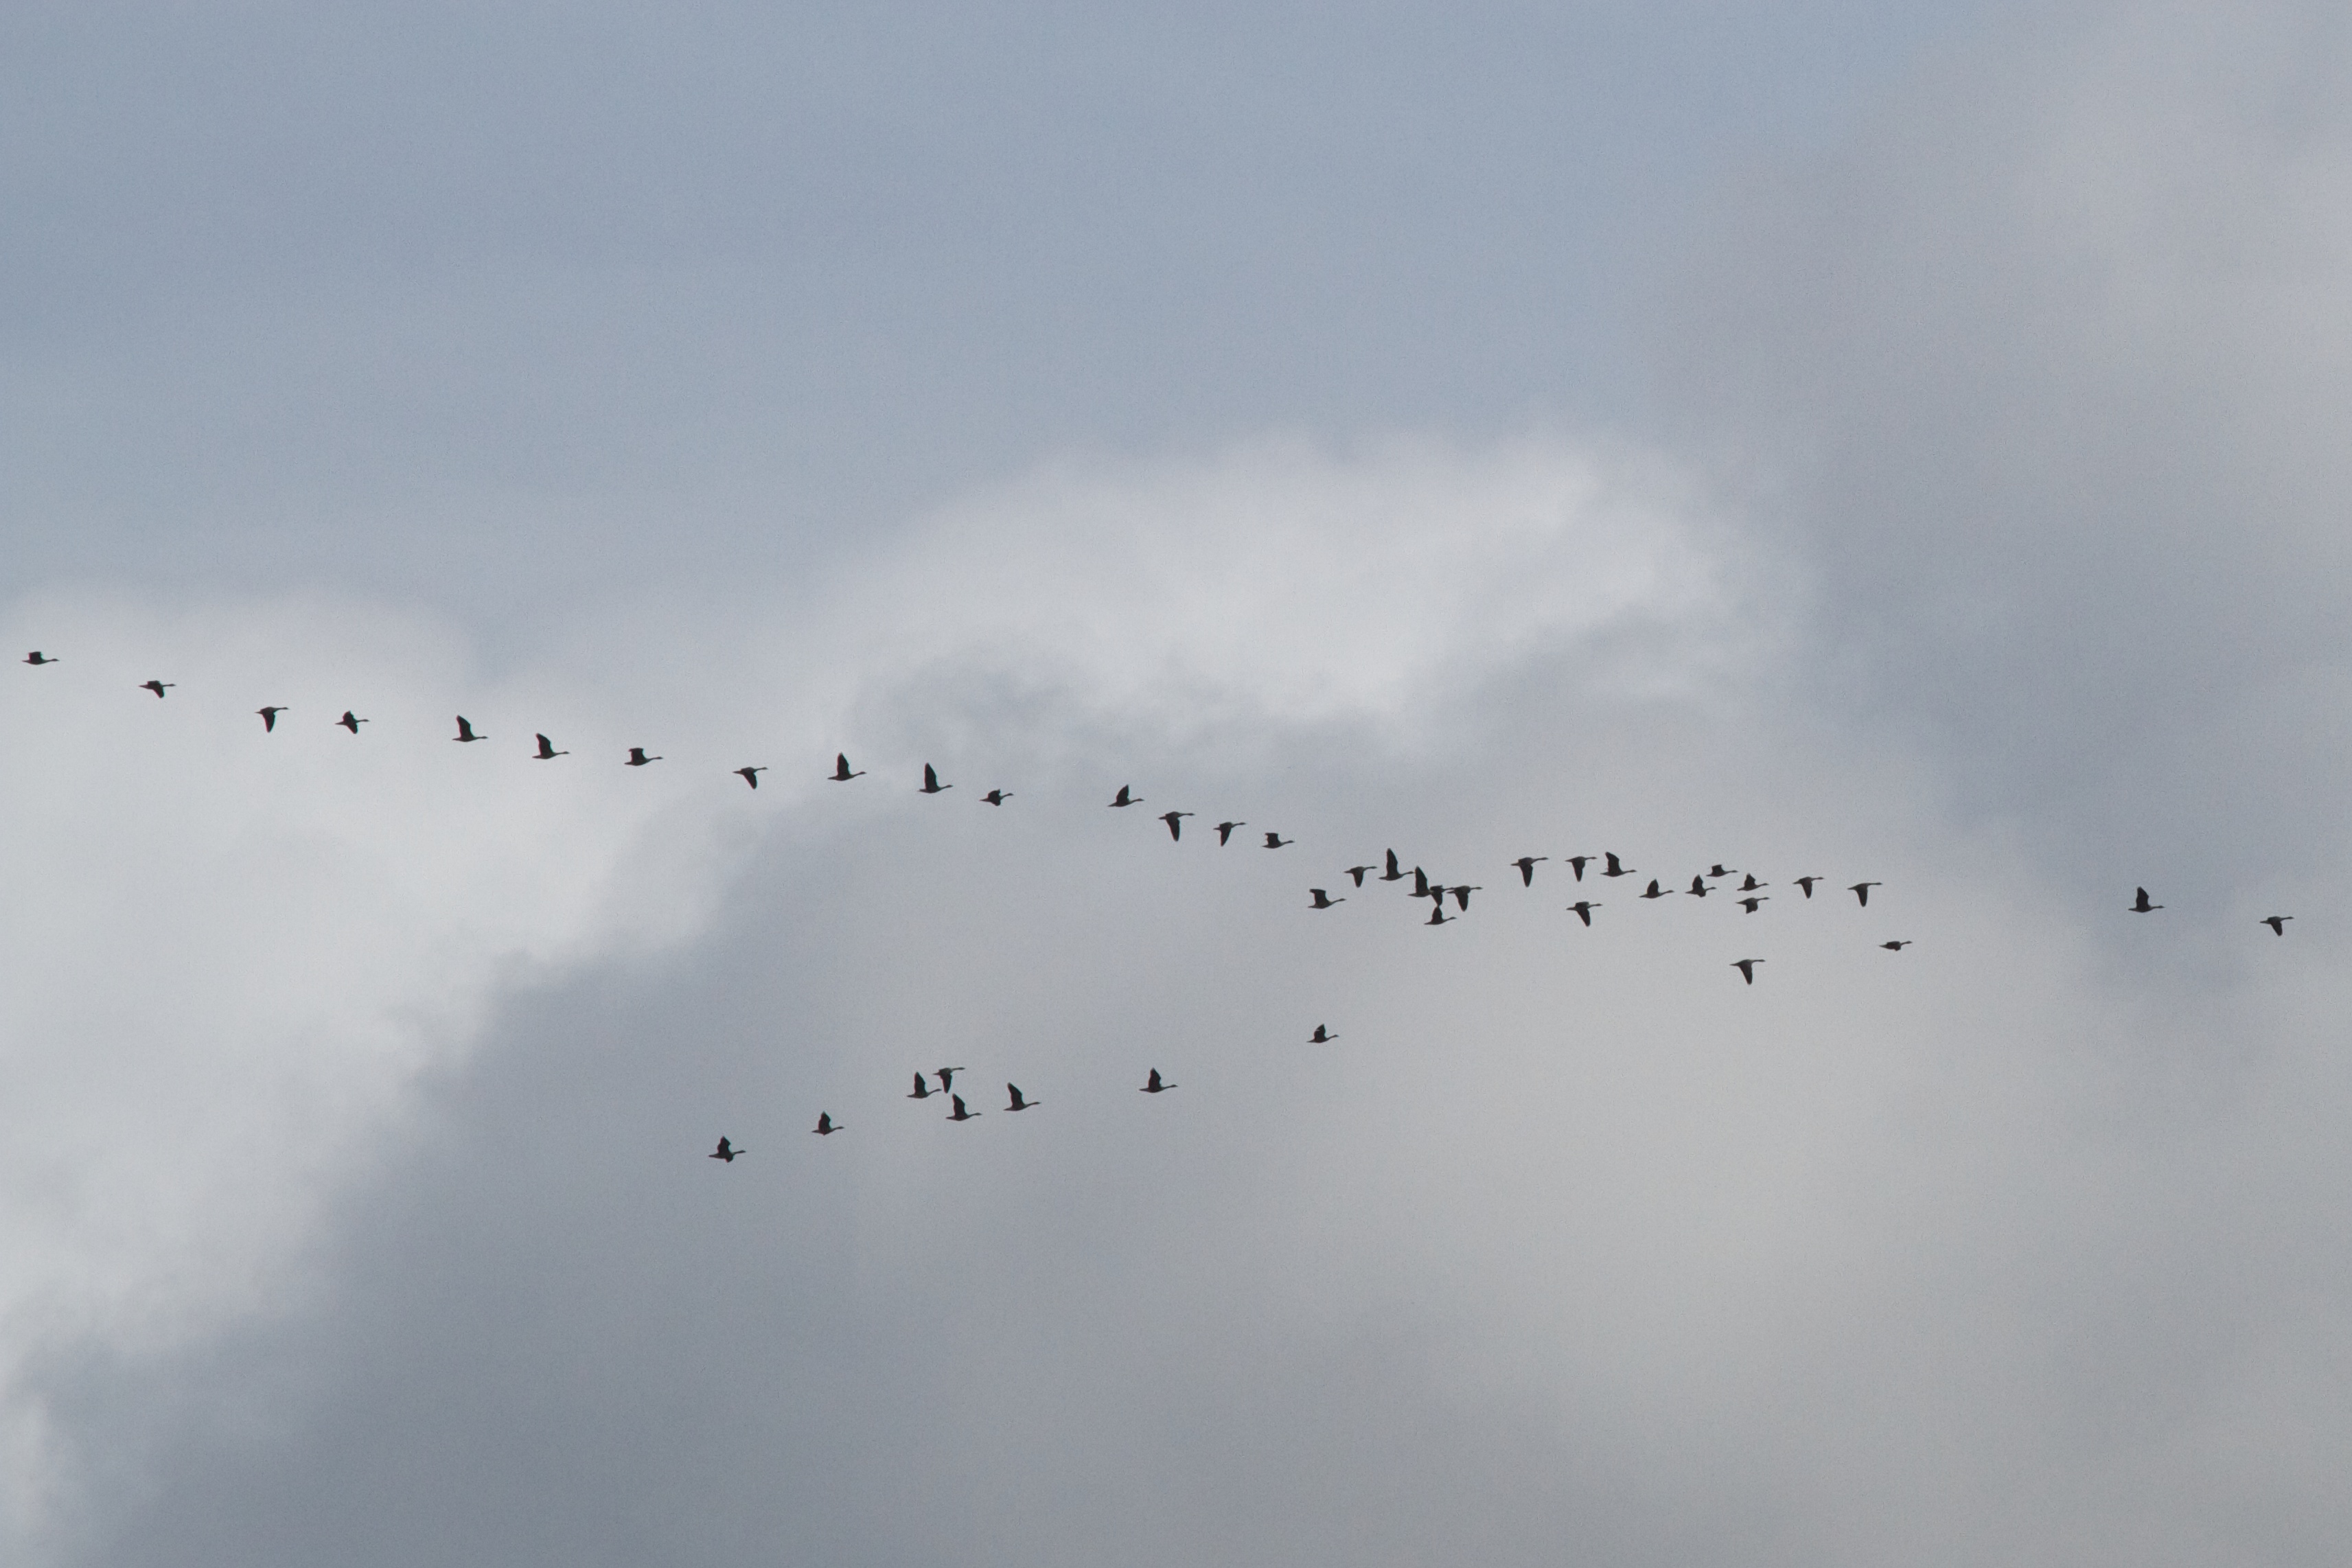
bird, wing, cloud, sky, flock, line, vermont, bird migration, animal migration